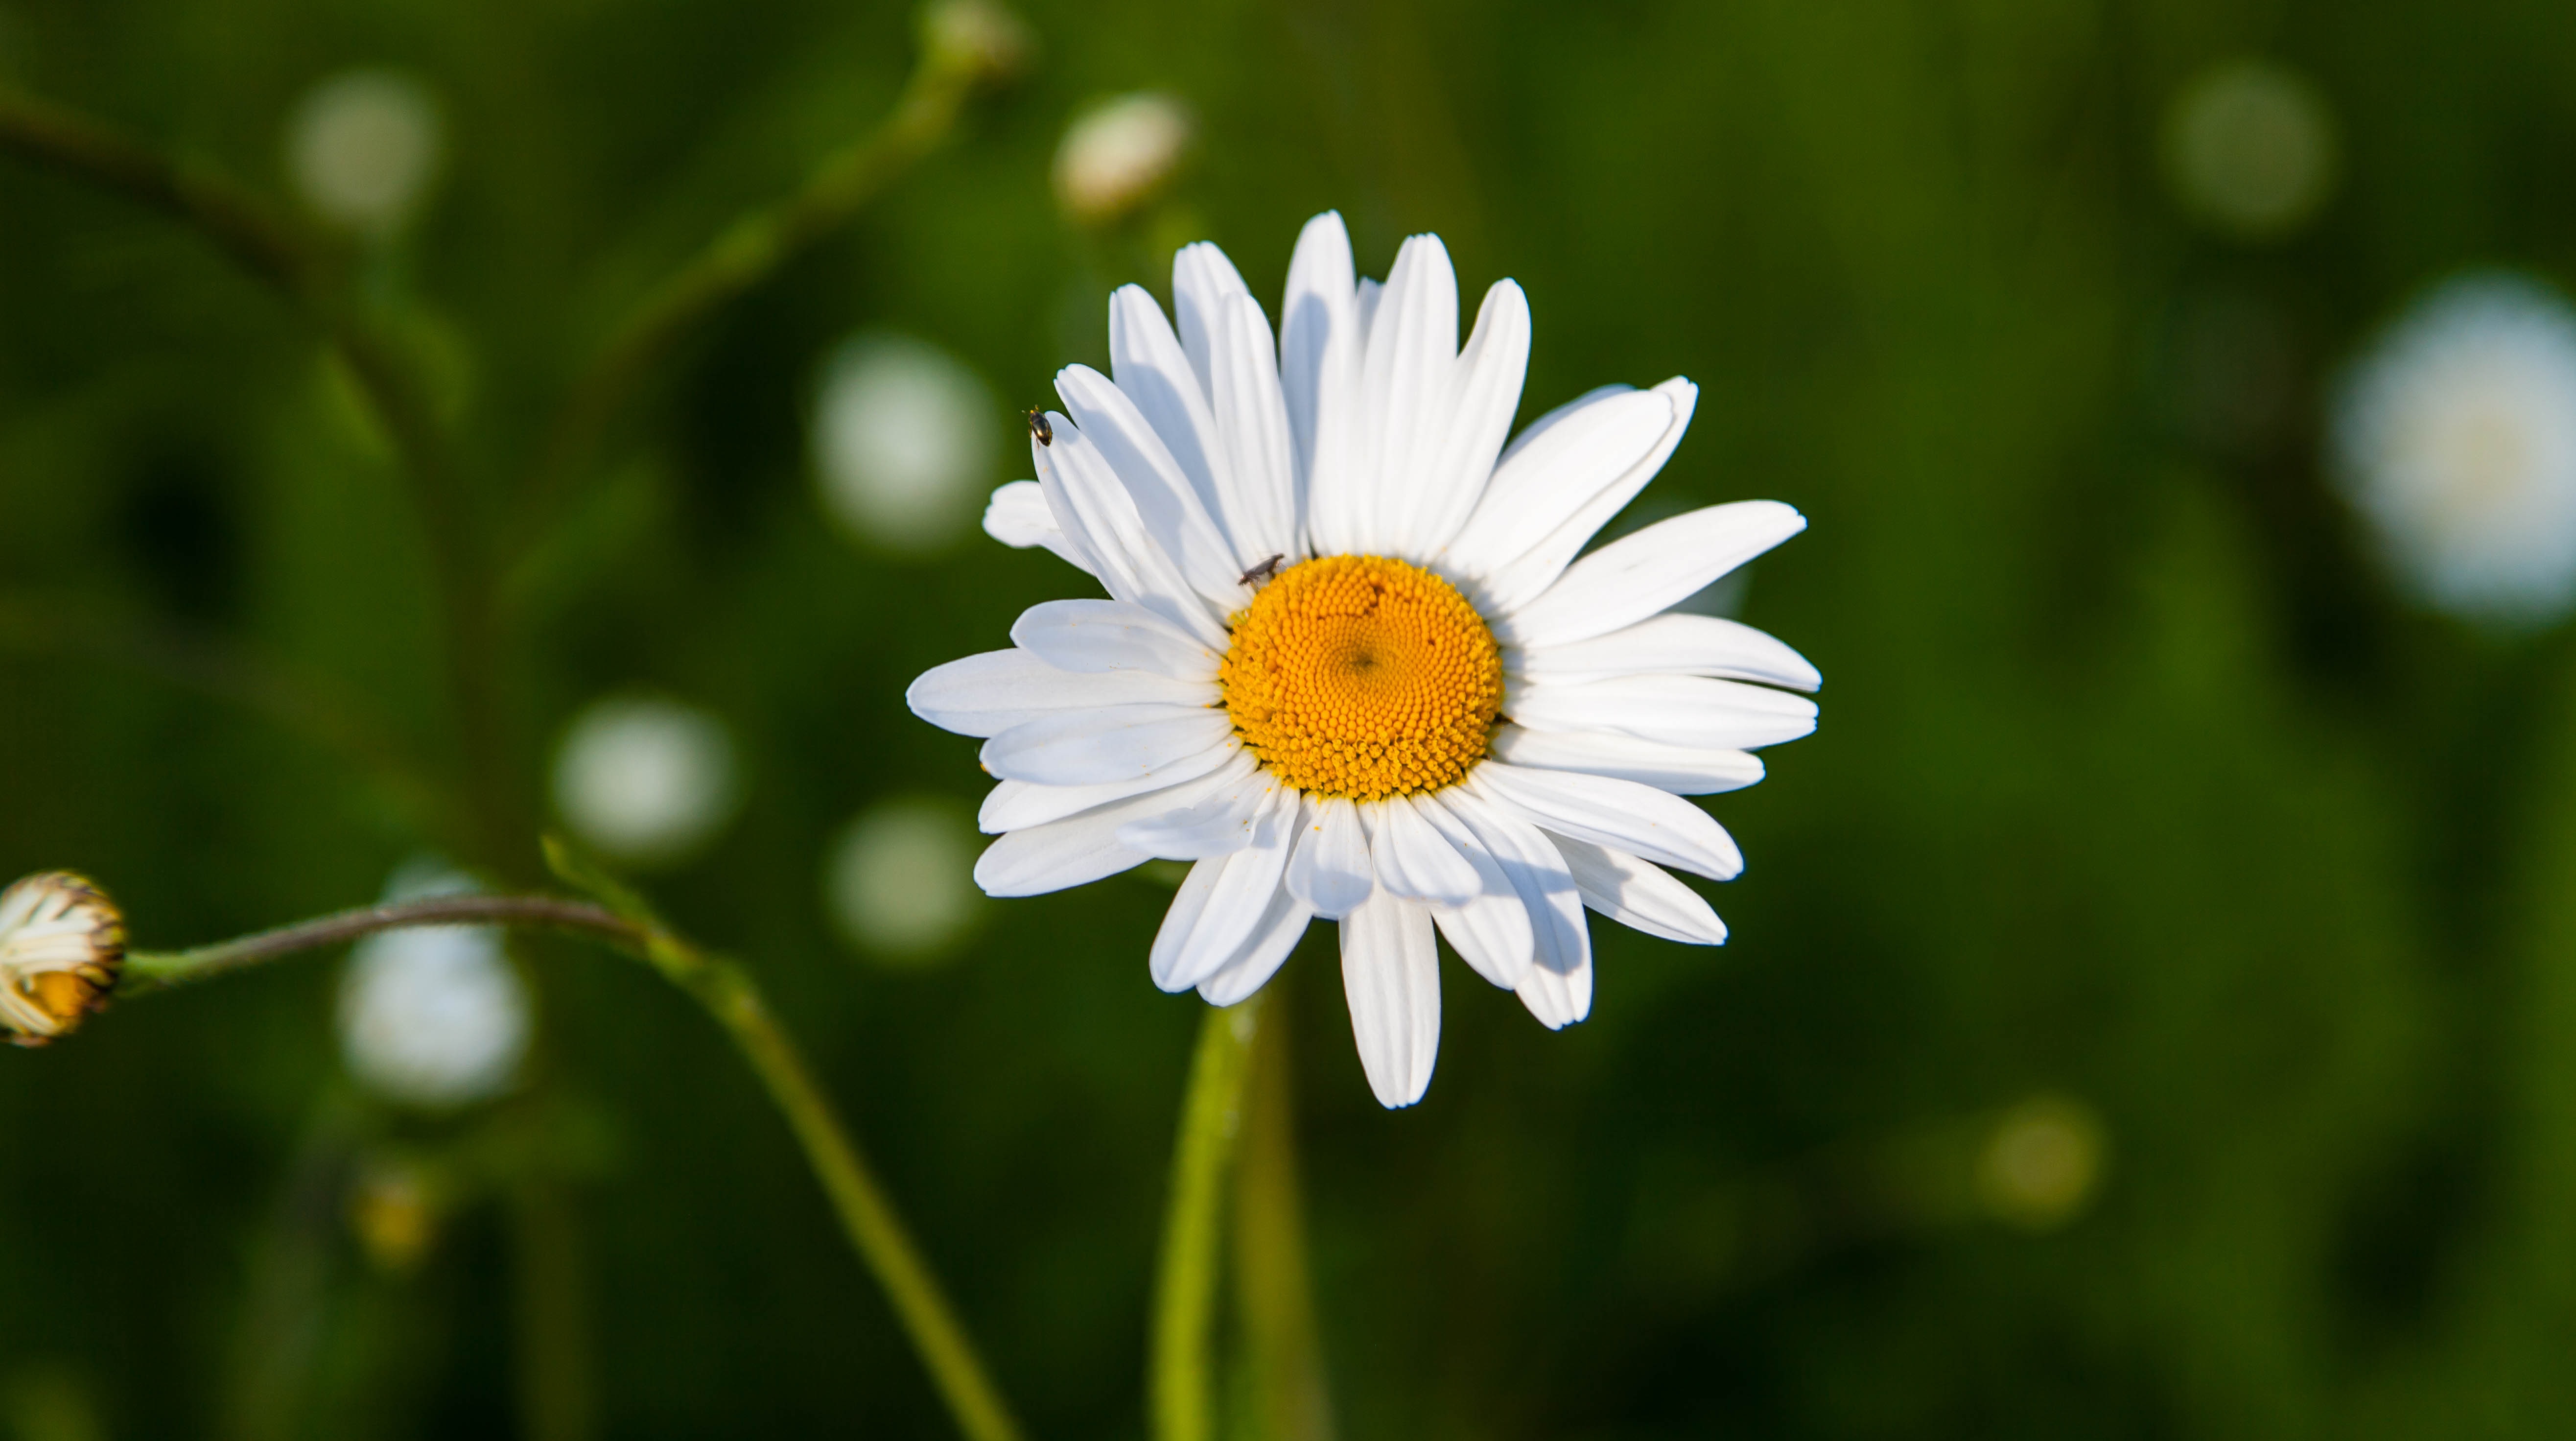
nature, grass, blossom, plant, white, field, meadow, sunlight, leaf, flower, petal, bloom, summer, floral, daisy, pattern, spring, green, color, natural, fresh, botany, yellow, garden, flora, season, botanical, wildflower, close up, design, nectar, macro photography, flowering plant, daisy family, oxeye daisy, plant stem, land plant, chamaemelum nobile